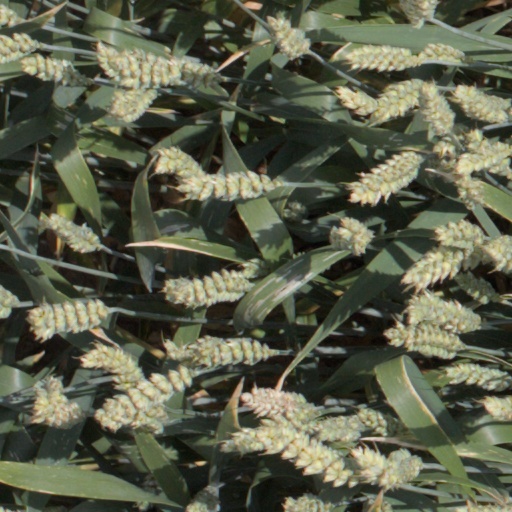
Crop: wheat